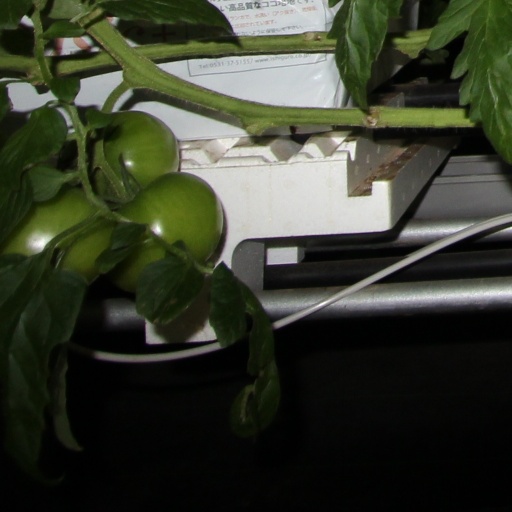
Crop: tomato